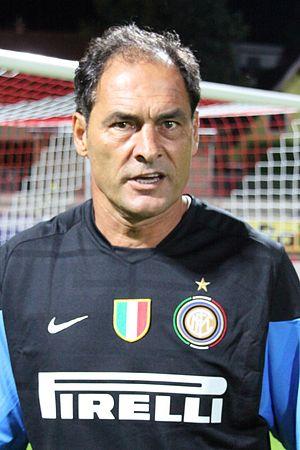
Silvino de Almeida Louro était un footballeur portugais né le 5 mars 1959 à Setúbal. Il évoluait au poste de gardien de but.